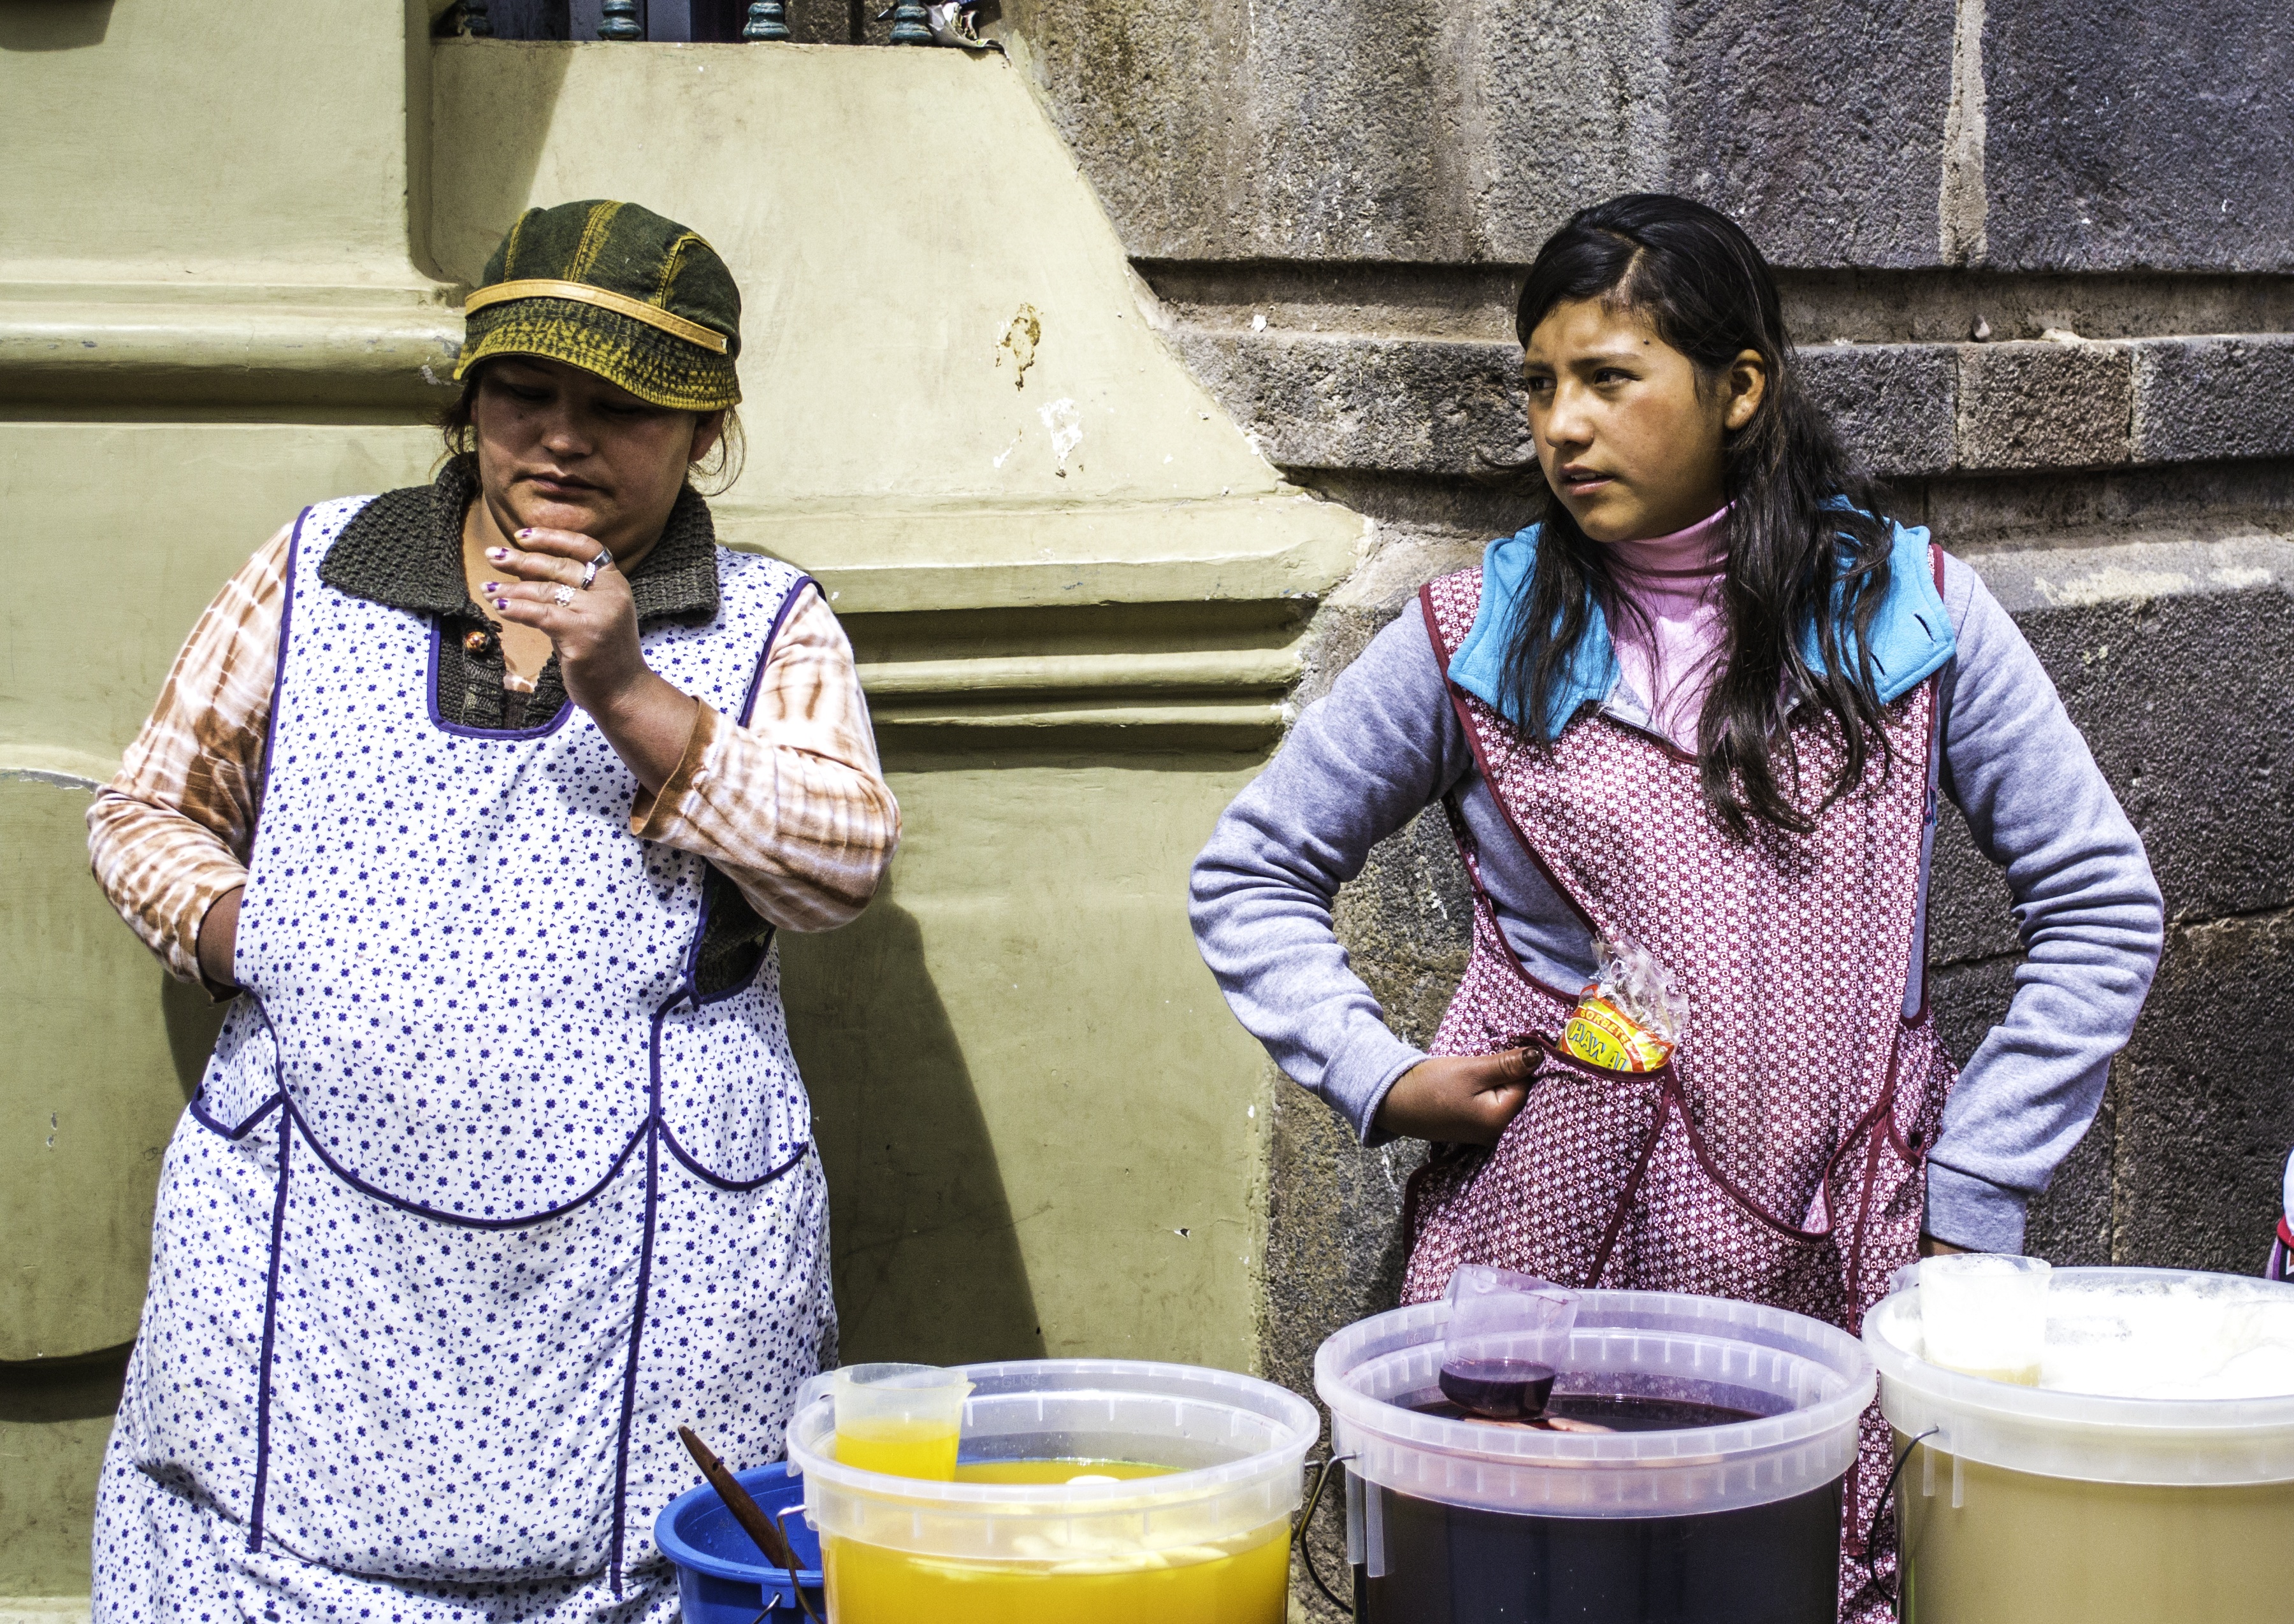
person, people, travel, color, child, peru, juice, mother, temple, daughter, street vendor, cusco, fermented beverage